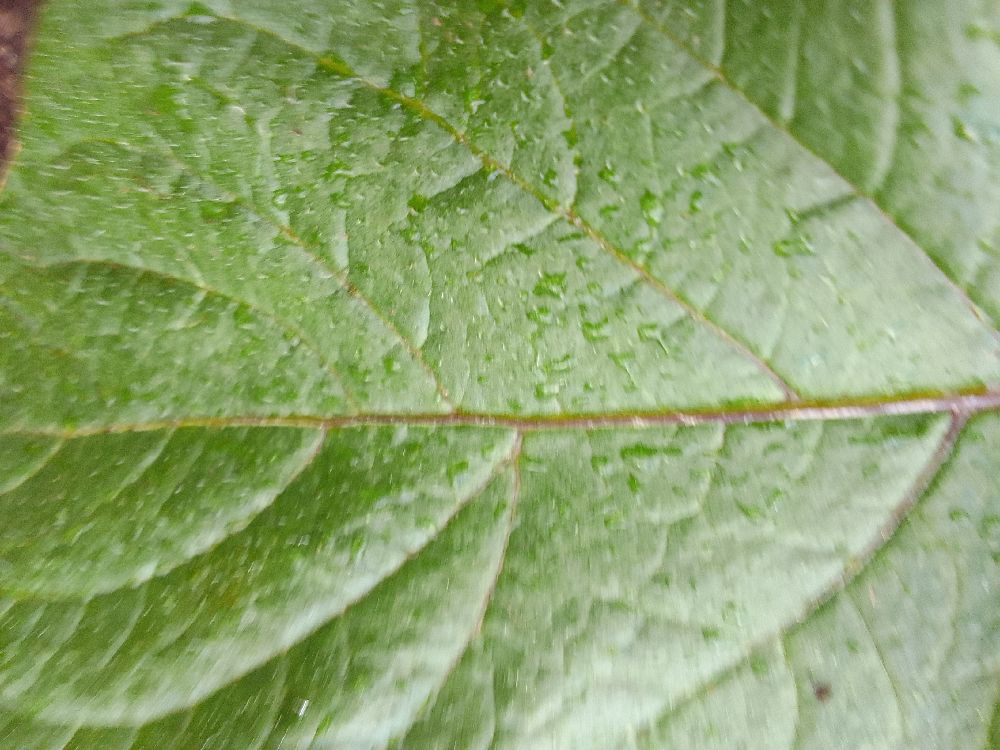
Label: Healthy